Paprika (1991 film)

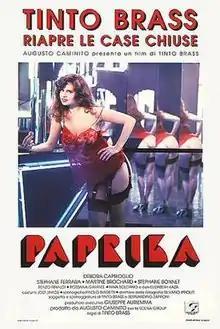
Theatrical release poster

Paprika is a 1991 Italian film directed by Tinto Brass. The film is loosely based on John Cleland's novel "Fanny Hill", first published in 1748.